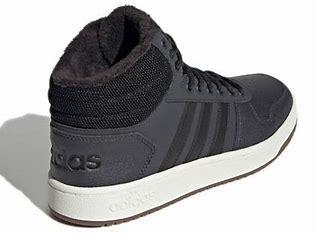
Brand: adidas
Model: NEO Hoops 2 Skate